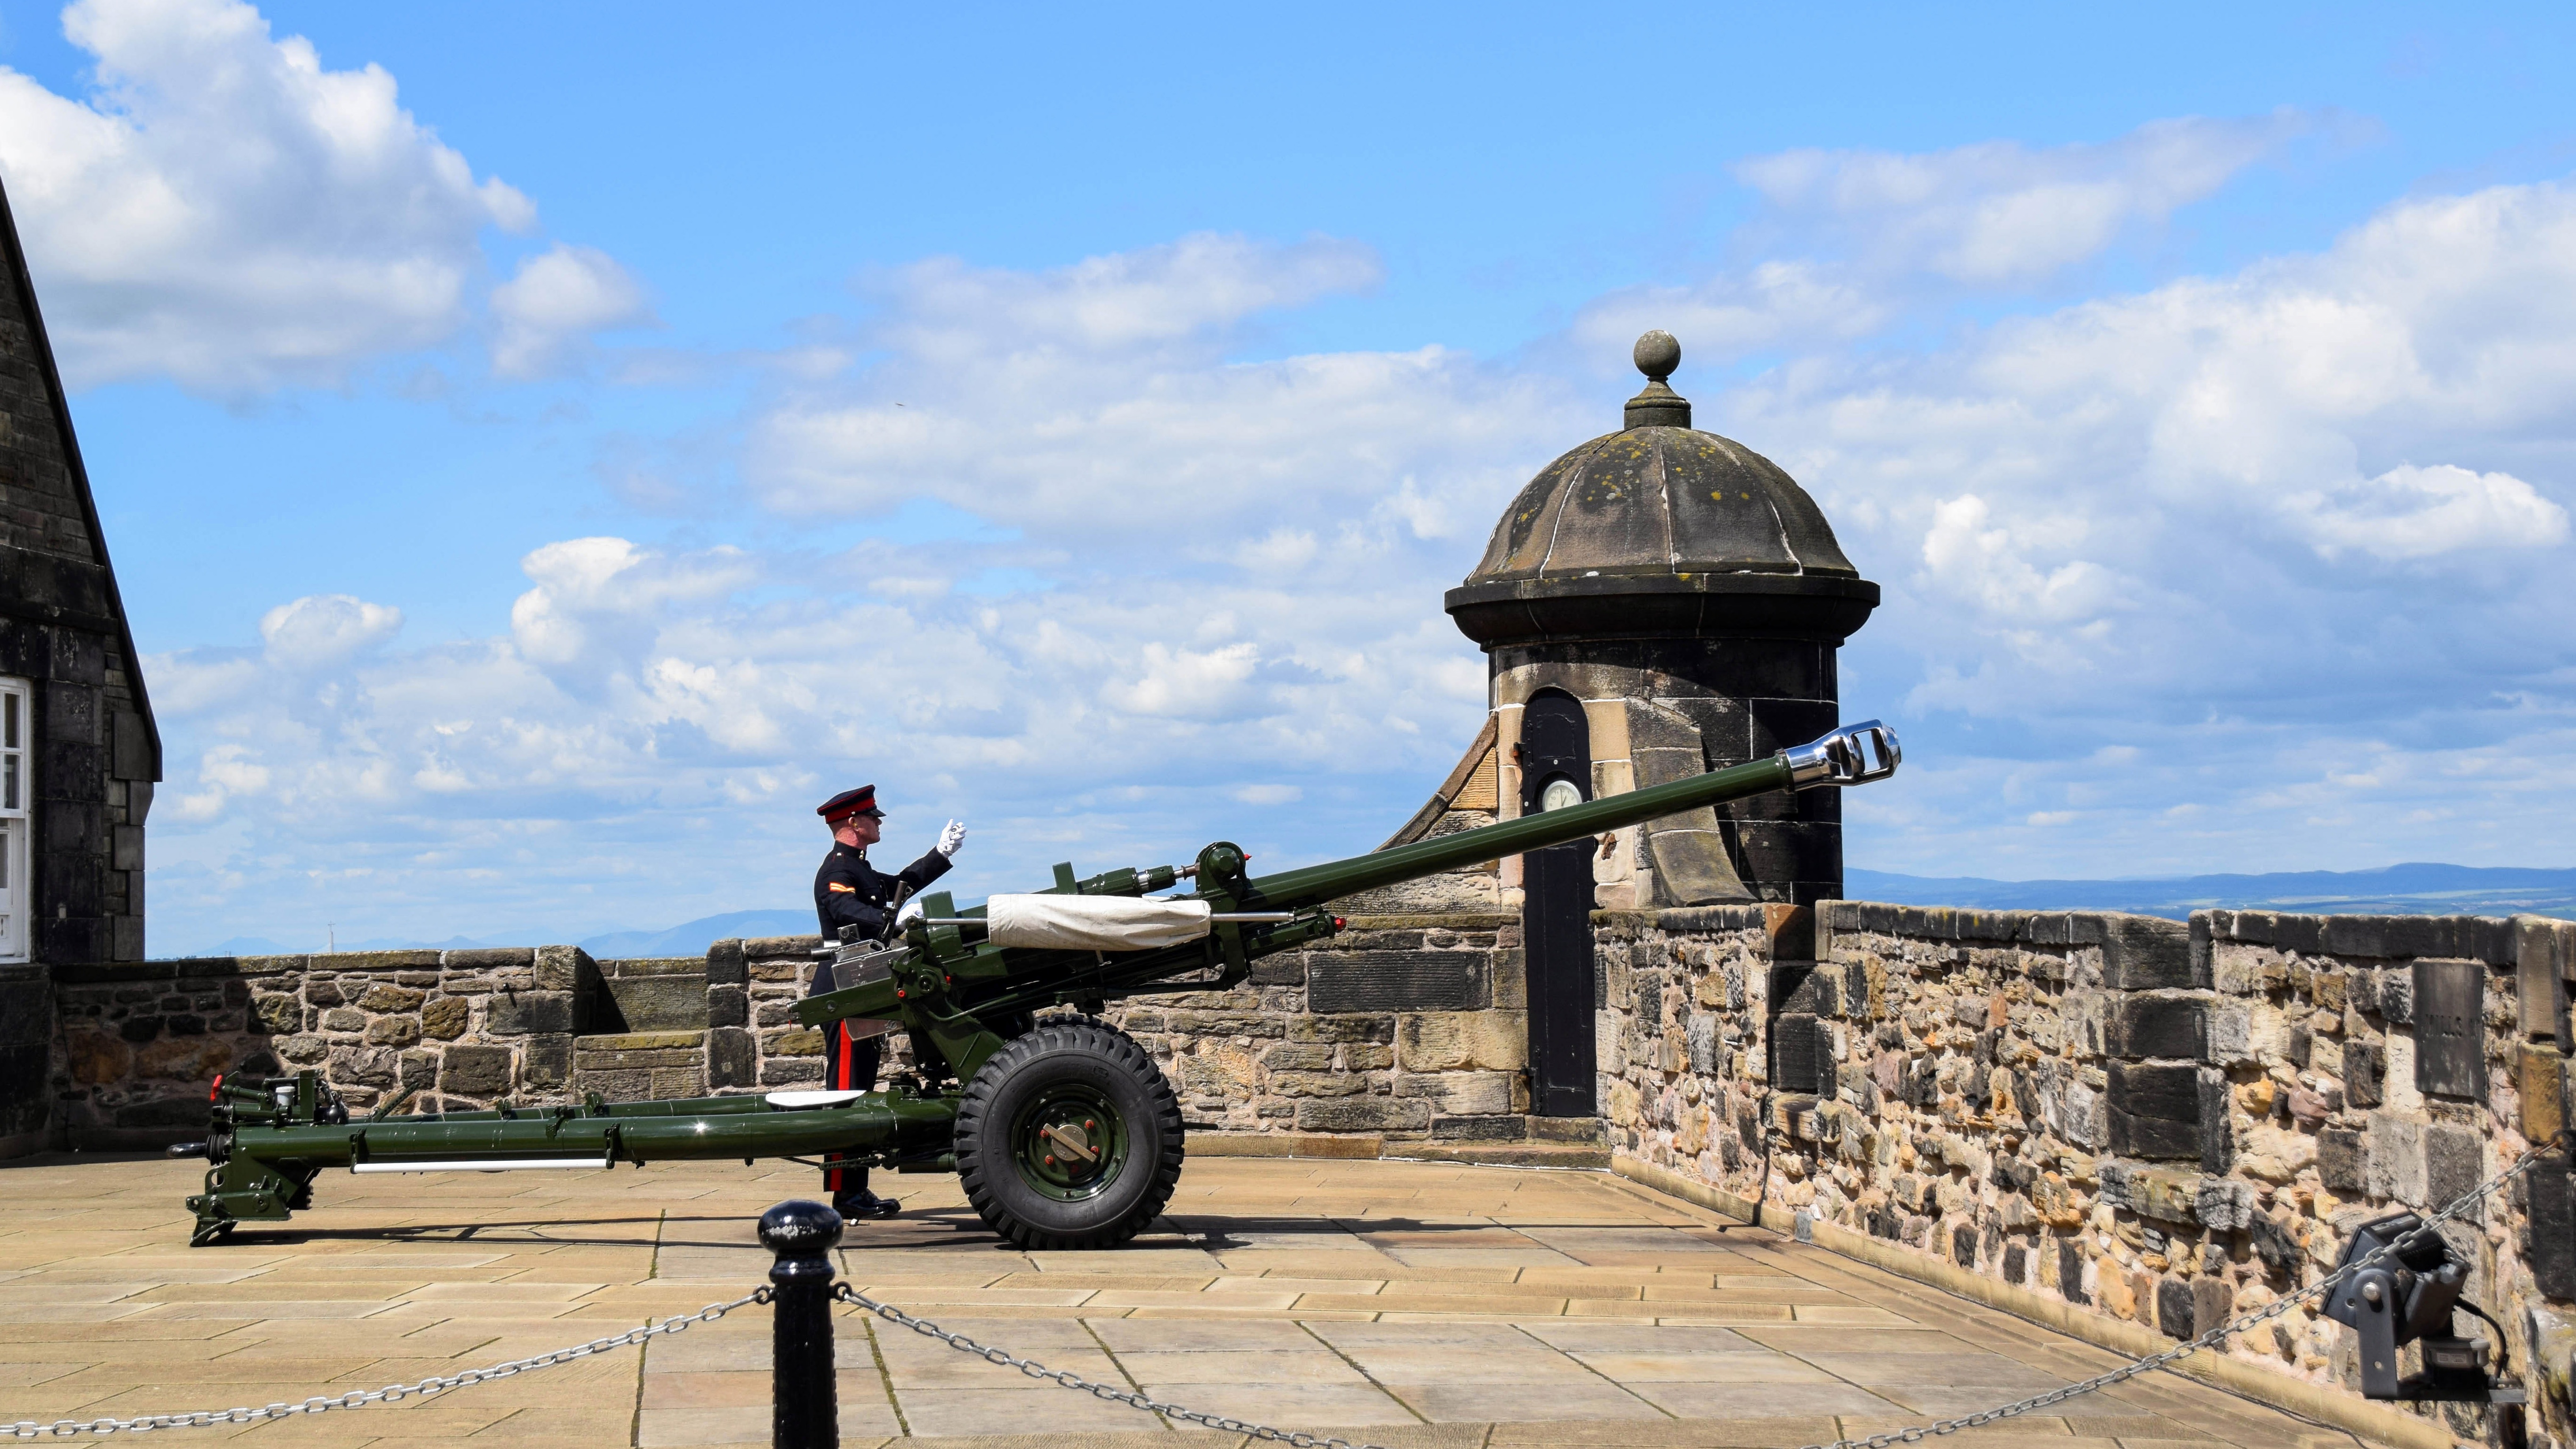
monument, vacation, travel, statue, castle, landmark, tourism, england, memorial, gun, scotland, edinburgh